Richard Crossfield

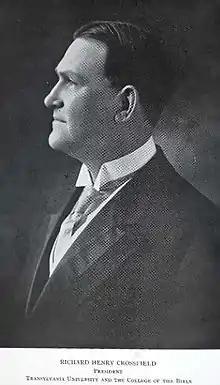

Richard Henry Crossfield Jr. (October 22, 1868 – July 30, 1951) was a leader in the Christian Church (Disciples of Christ) as a minister, theologian and an educational reformer. He was installed as president of Transylvania College in Lexington, Kentucky in 1908 and then oversaw its merger with the College of the Bible in 1912, which created the Transylvania University. In 1922, Crossfield became president of another Christian Church-affiliated school, William Woods College of Missouri. He was a member of the Board of Education of the Disciples of Christ, served as Executive Secretary of the ecumenical and pro-temperance Federal Council of Churches of Christ in America, and a member of the American Academy of Political and Social Science.